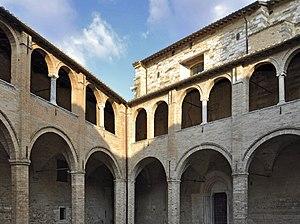
Les Marches historiquement incluses dans l'histoire des États pontificaux, sont un territoire riche en Cathédrales, Eglises et Abbayes ou Collégiales de différents ordres religieux. La plus grande partie des édifices ici recensés étant de style composite, nous avons choisi de catégoriser les ouvrages en fonction du style prédominant.